Koray Aldemir

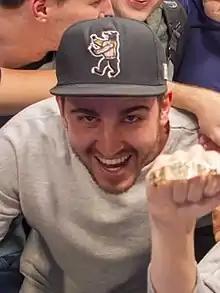
Koray Aldemir at 2017 WSOPE

Koray Aldemir (born 1990) is a German professional poker player of Turkish descent, born in Berlin and now residing in Vienna, Austria. In 2021, he won the World Series of Poker Main Event for $8,000,000.